2021 NFL draft

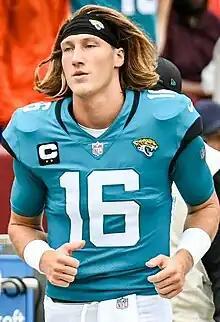
Quarterback Trevor Lawrence led the Jacksonville Jaguars to their first division title and playoff win in four years

The host city was chosen during the NFL Spring League Meeting on May 22, 2019. Cleveland and Kansas City were announced as the hosts for 2021 and 2023, respectively, from the remaining finalists from the 2019 draft after Las Vegas was chosen to host the 2022 event.